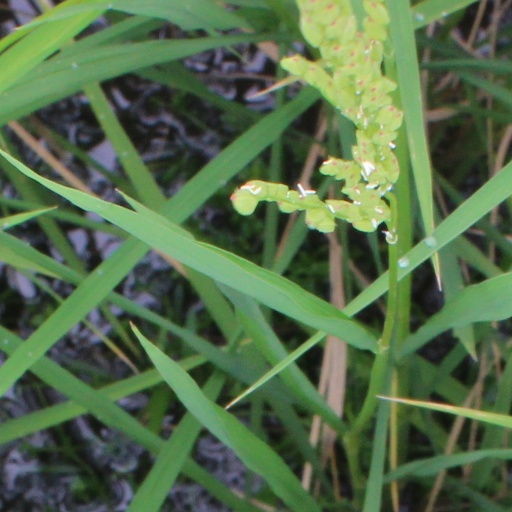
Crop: rice